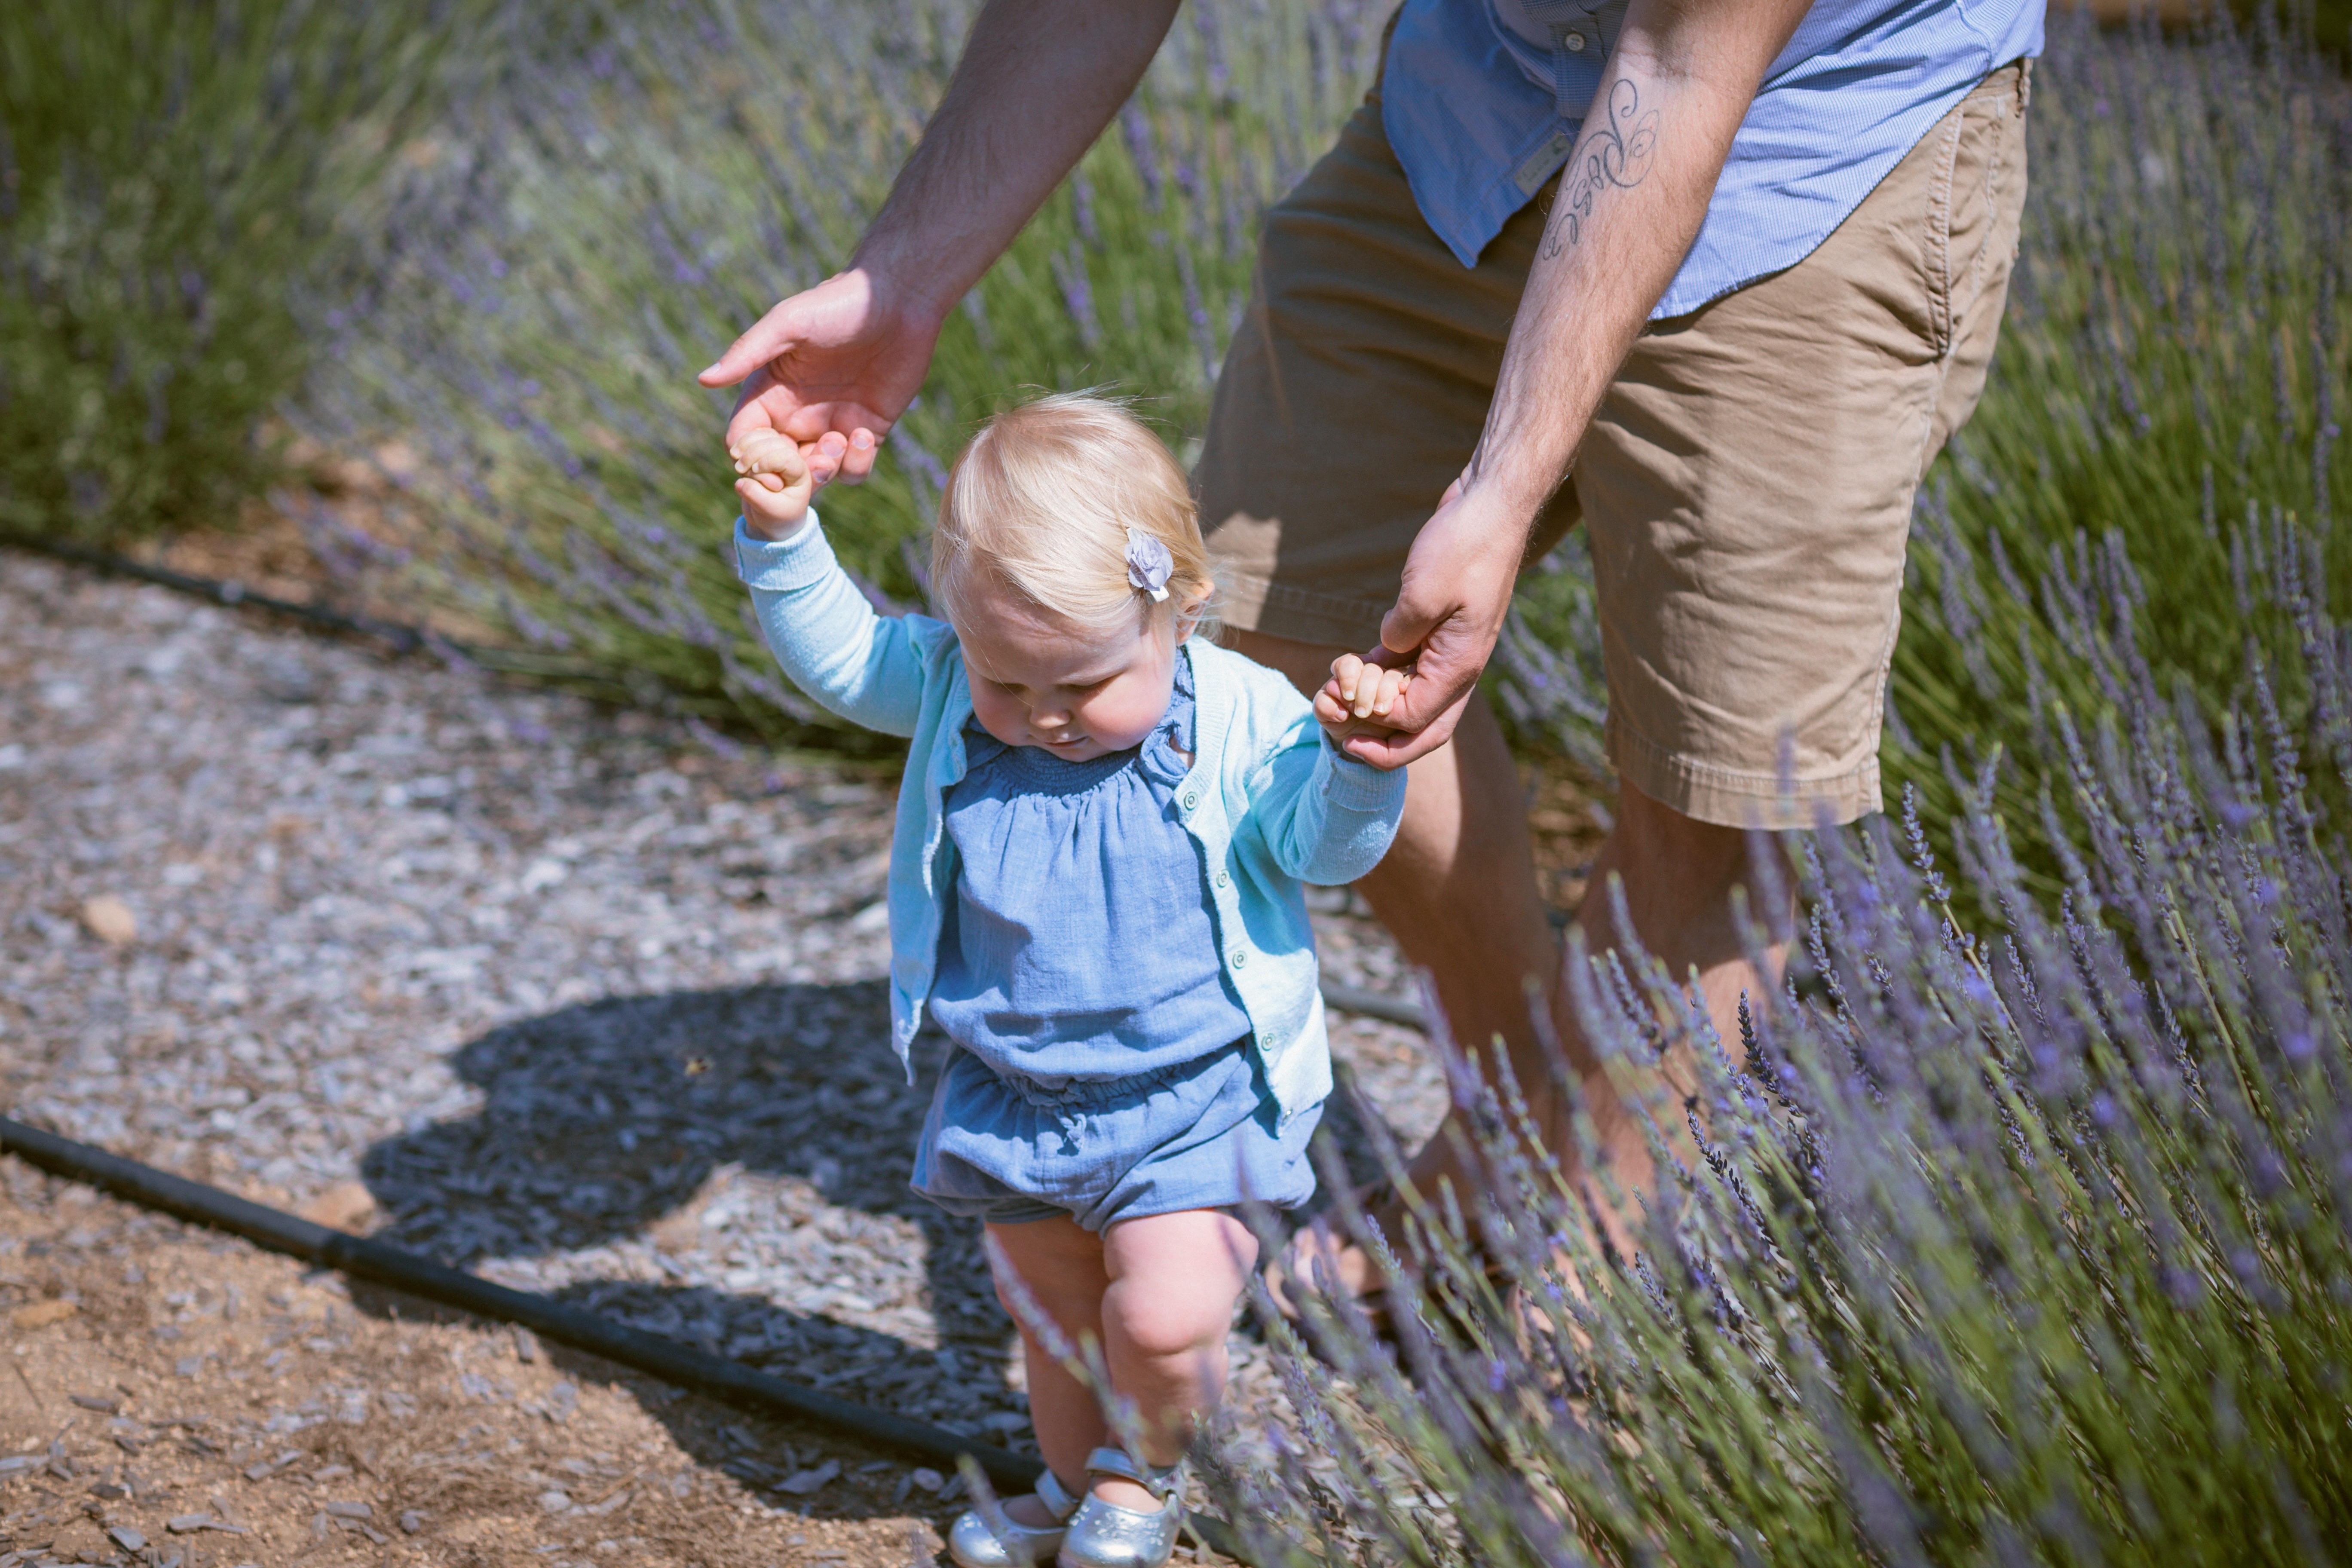
walking, people, play, adventure, spring, soil, child, toddler